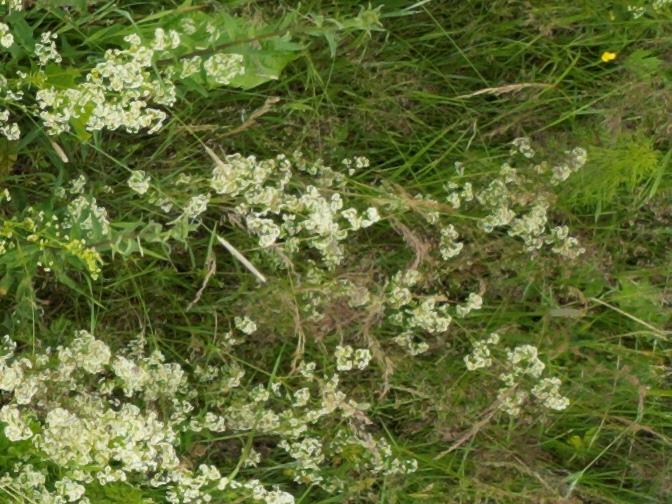
Flowers visible: yarrow flowers, yarrow flowers, yarrow flowers, yarrow flowers, yarrow flowers